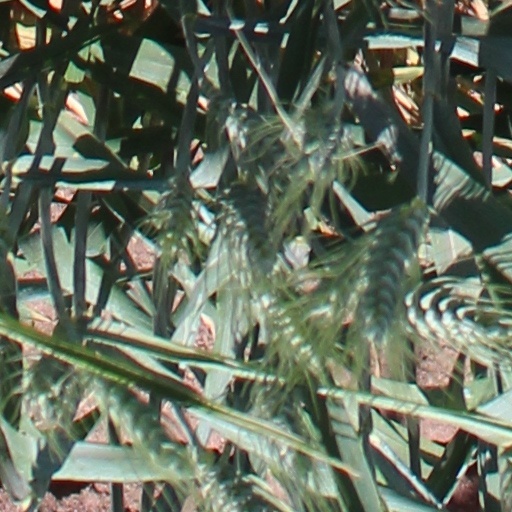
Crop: wheat